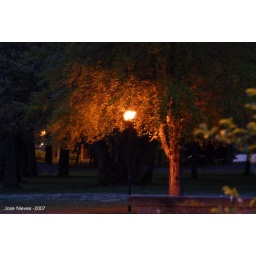
The lamp post sitting there in front of the tree looked cool